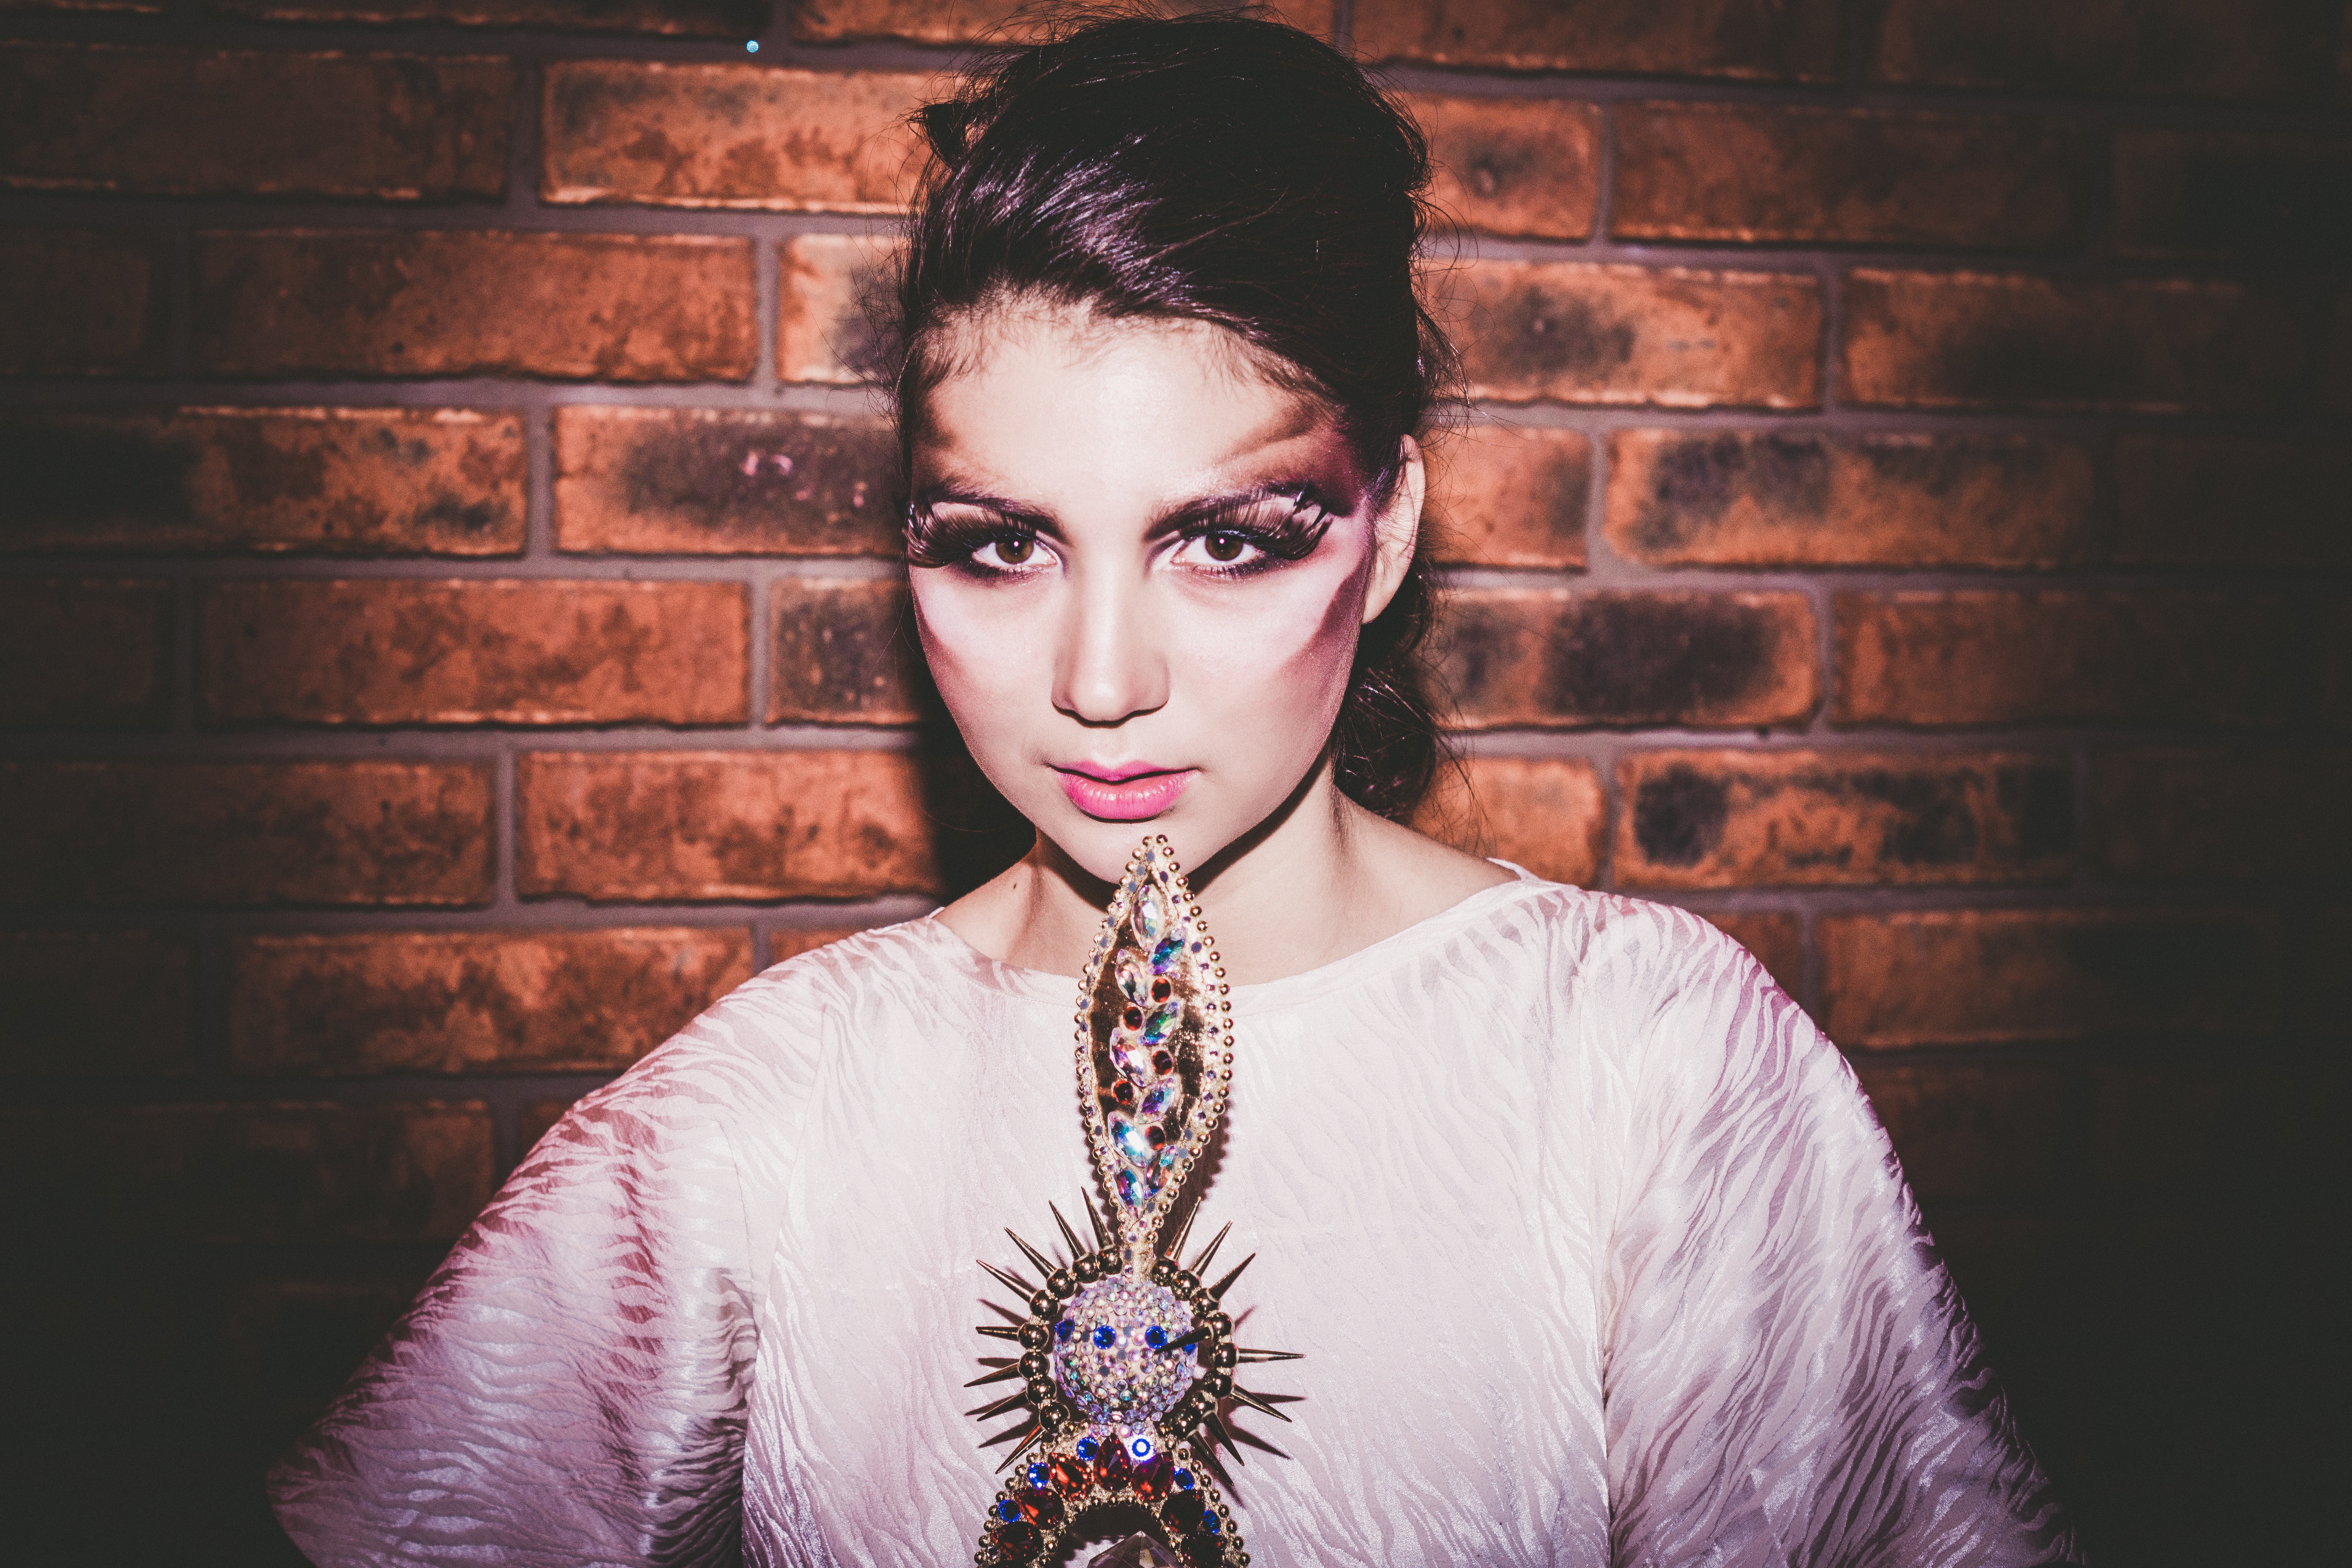
table, girl, woman, hair, view, female, portrait, model, spring, color, sitting, fashion, clothing, lady, jacket, hairstyle, long hair, dress, hands, beauty, style, posture, photoshoot, emotions, dark background, cosmetics, photo shoot